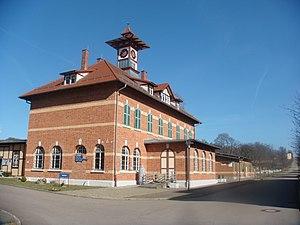
L'armée wurtembergeoise était l'armée du duché de Wurtemberg, devenu en 1806 le royaume de Wurtemberg, dans les cadres successifs du Saint-Empire, de la Confédération du Rhin, de la Confédération germanique et de l'Empire allemand. À partir de 1871, elle est intégrée à l'armée impériale allemande tout en conservant des institutions distinctes jusqu'à la Première Guerre mondiale.